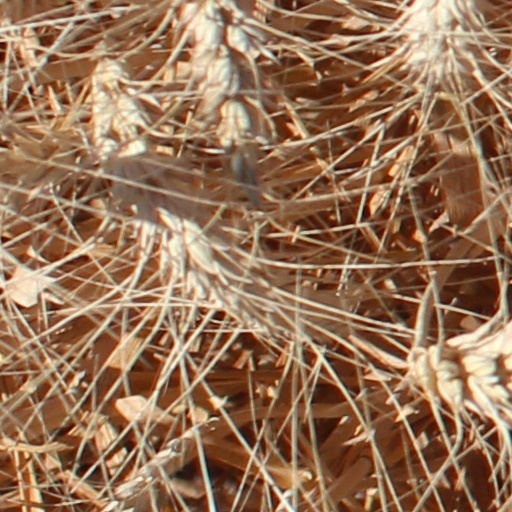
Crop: wheat